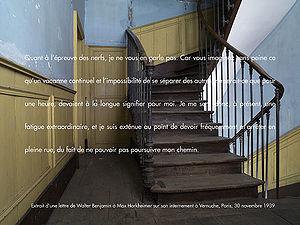
Sur les années d'exil du philosophe allemand Walter Benjamin (avec Nathalie Raoux)
Arno Gisinger, né le 22 janvier 1964 à Dornbirn, est un photographe autrichien, qui vit et travaille à Paris.
Max Horkheimer est un philosophe et un sociologue allemand, connu pour être le directeur de l'Institut de recherche sociale, à l'origine de la célèbre École de Francfort de 1930 à 1969, et un des fondateurs de la théorie critique.